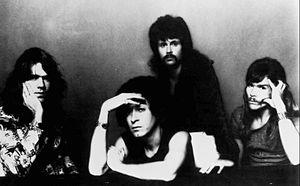
Sugarloaf est un groupe de rock, actif entre 1970 et 1975. Ils sont originaires de Denver, aux États-Unis.